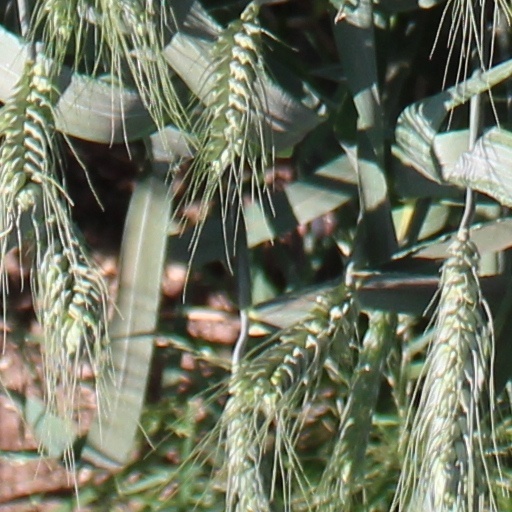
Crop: wheat